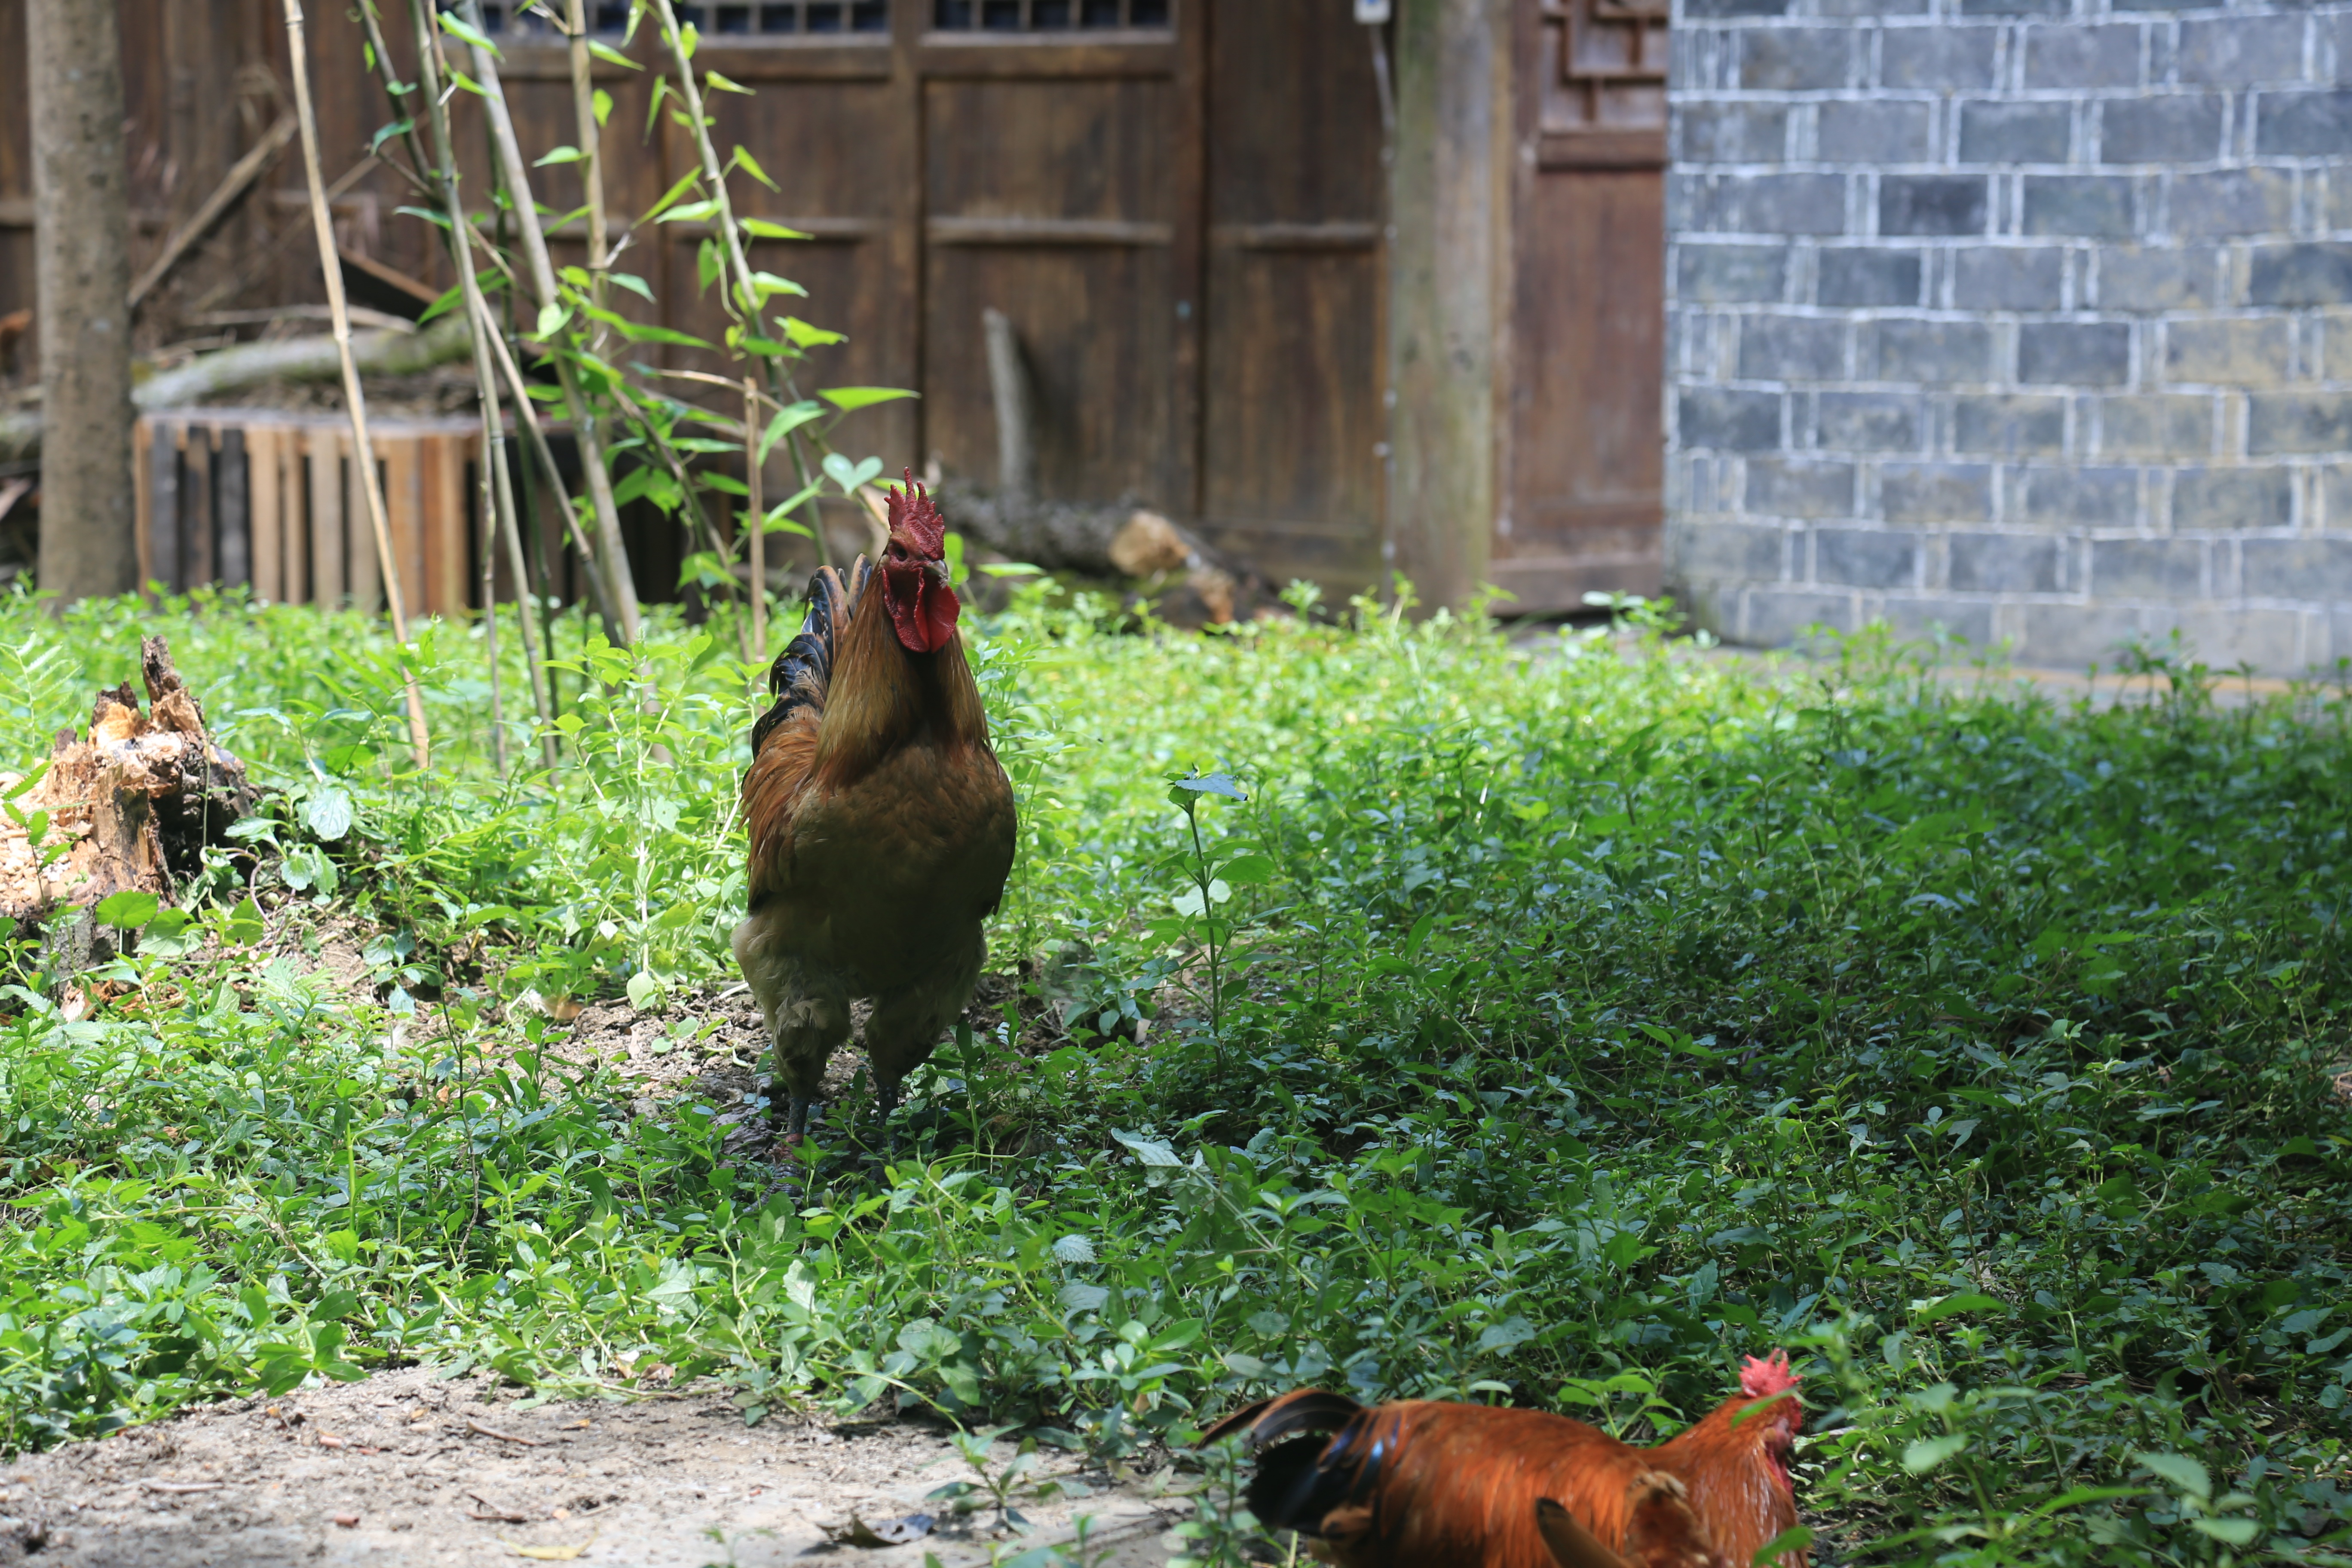
grass, bird, zoo, backyard, garden, chicken, fauna, cock, grassland, farmhouse